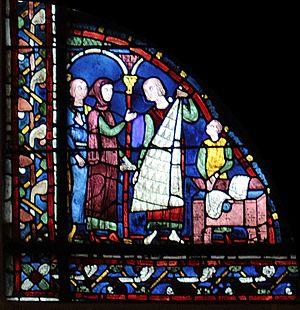
Histoire de saint Jacques le Majeur (déambulatoire, baie 5).
Le vitrail de Saint Jacques le Majeur à Chartres est un vitrail narratif du déambulatoire nord de la cathédrale Notre-Dame de Chartres, qui raconte la vie de l'apôtre saint Jacques le Majeur.